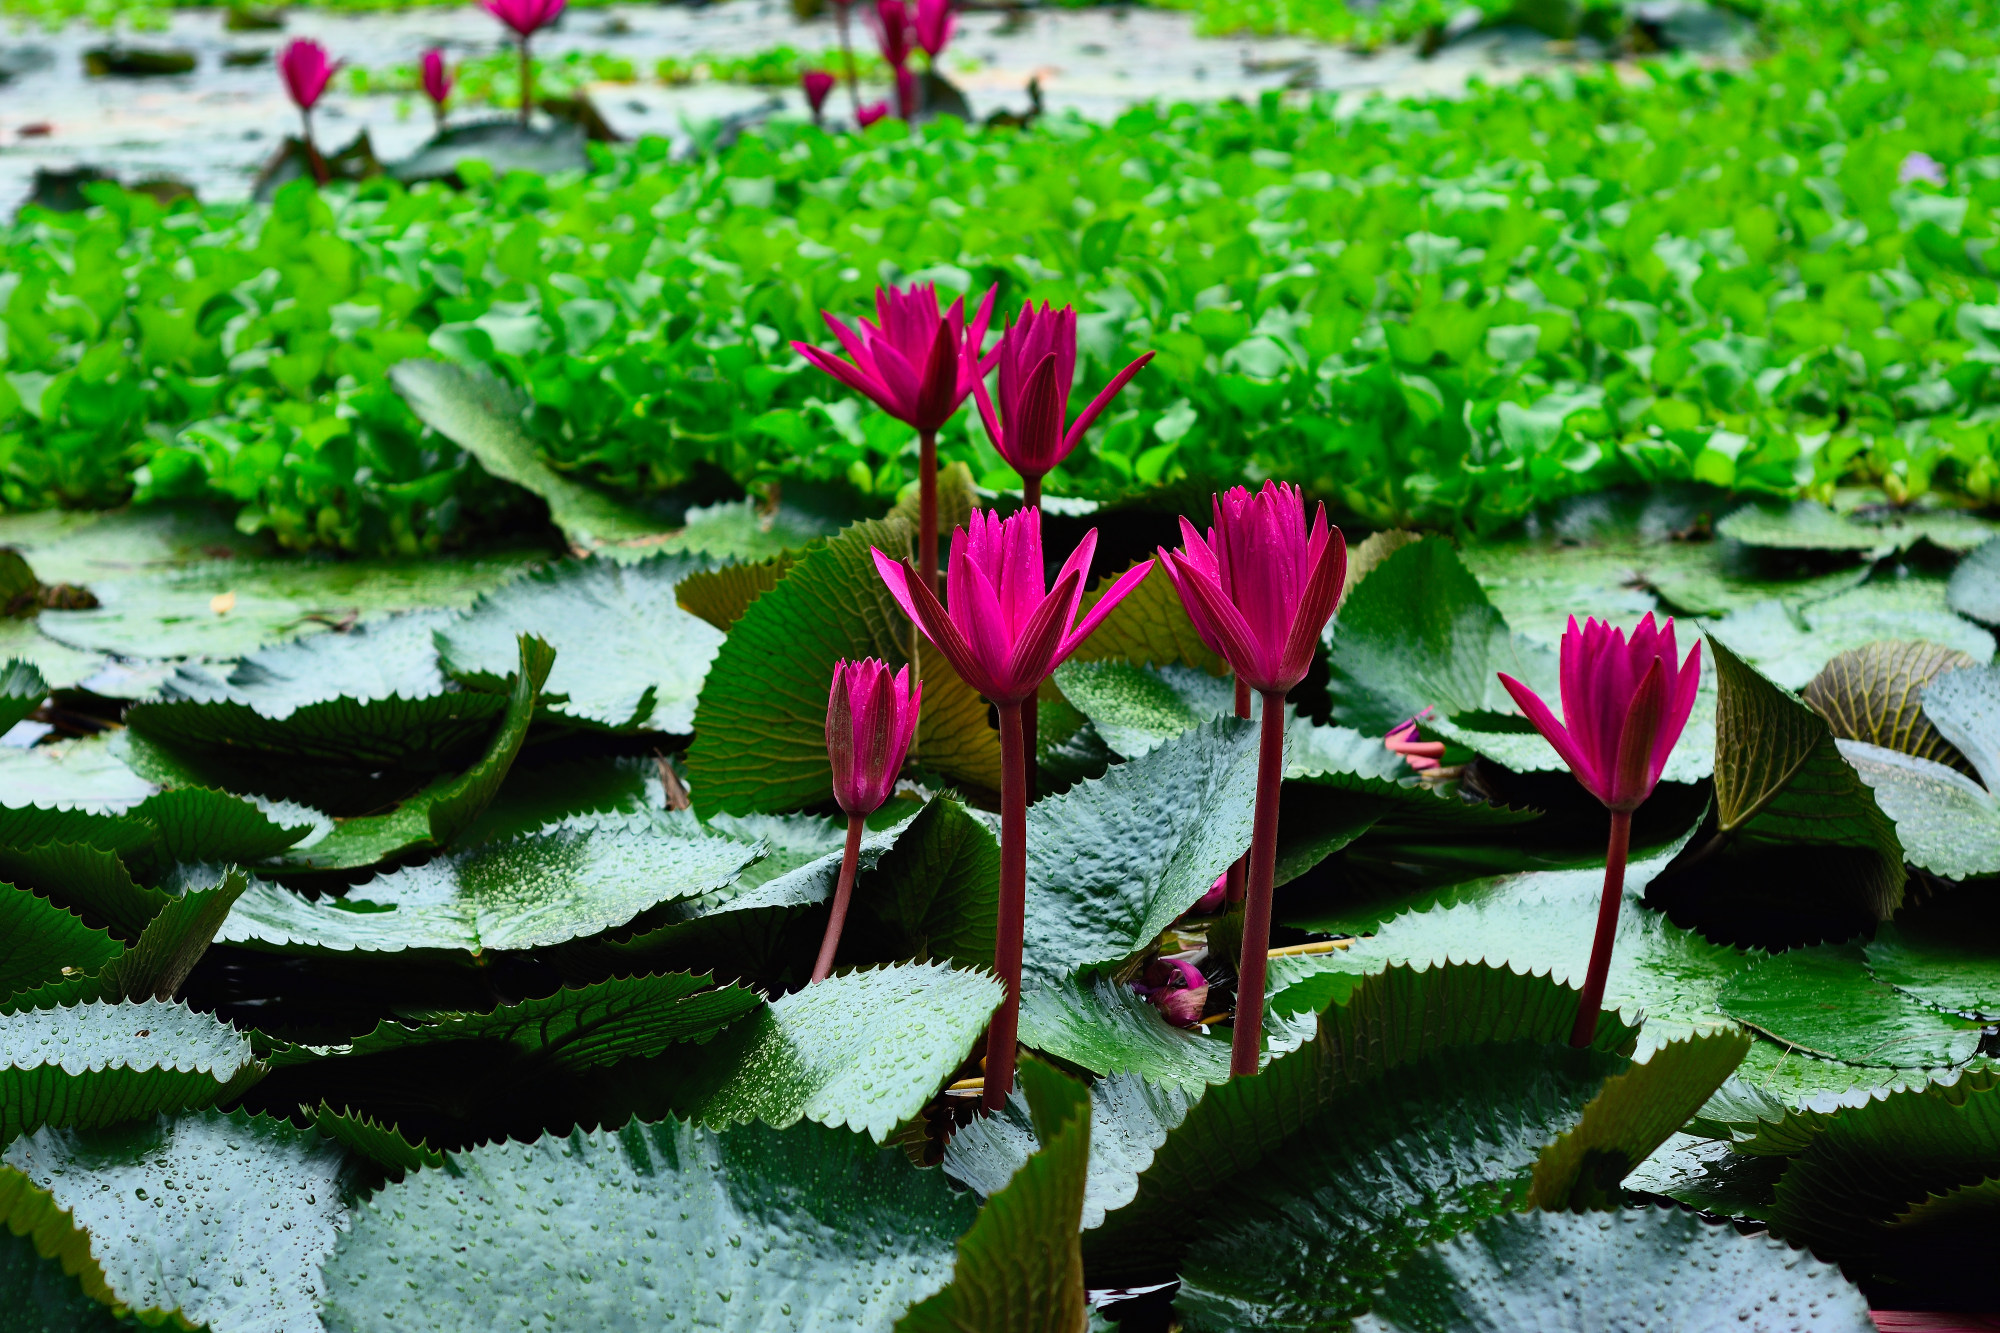
Pink Water Lily & Water Hyacinth — Khurushkul Pond, Bangladesh
Pink water lily (Nymphaea) flowers blooming amid dense water hyacinth (Eichhornia crassipes) coverage in a freshwater pond near Khurushkul, Cox's Bazar, Bangladesh. Photographed during the June 2026 monsoon season, with post-rain water droplets visible on the lily pads. Part of a 100-image GPS-tagged survey of the same pond.
Location: Khurushkul, Chattogram, Bangladesh
Captured: 2026-06-19T10:37:52+06:00